Me and Kaminski (film)

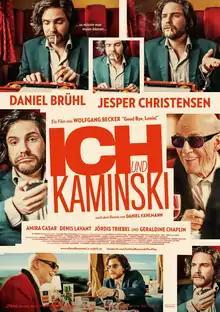
German theatrical release poster

Me and Kaminski is a 2015 comedy-drama film directed by Wolfgang Becker from a screenplay by Thomas Wendrich, based on the 2003 novel of the same name by Daniel Kehlmann. It tells the story of a young writer who hopes to make his reputation and fortune by publishing a biography of one of the greatest 20th-century painters, now blind and living in total seclusion. It was released in Germany on 17 September 2015 by X Verleih.